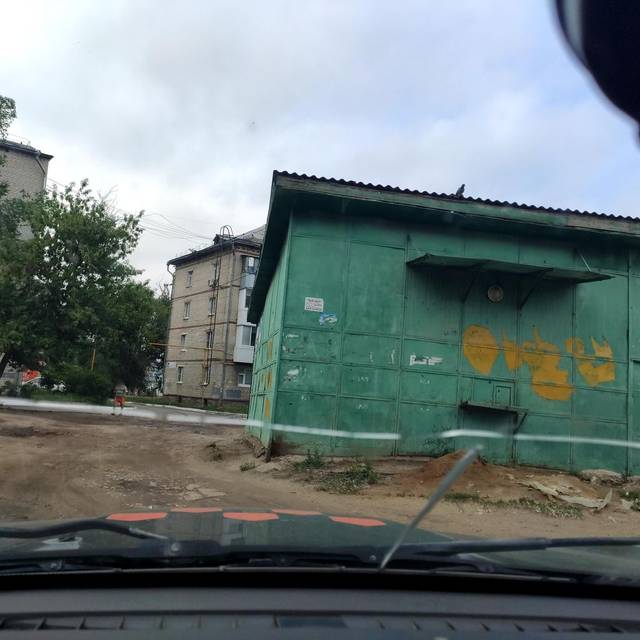
Region: Russia
Coordinates: 53.476, 49.482